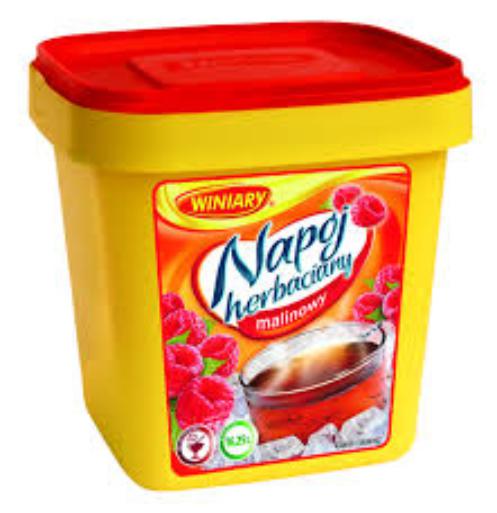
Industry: Food